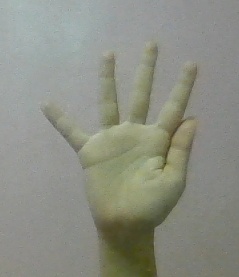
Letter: sheen